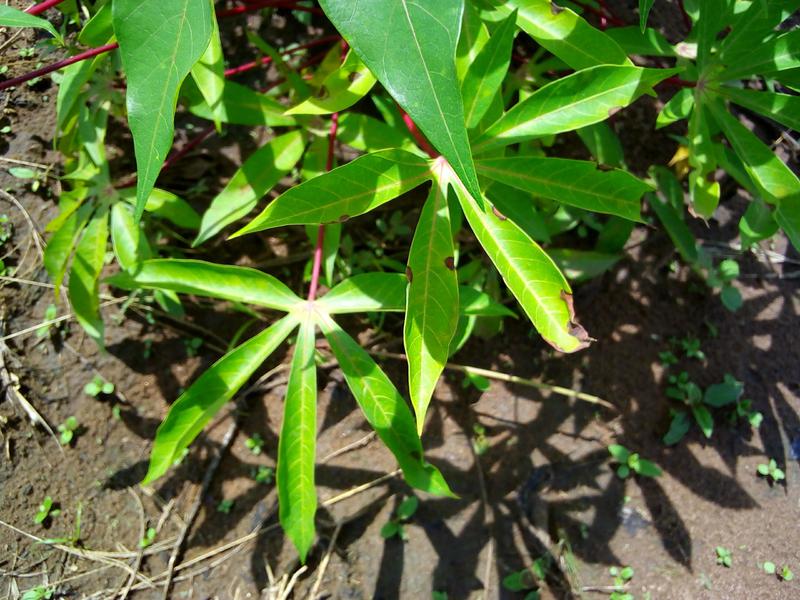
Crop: cassava
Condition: healthy